Wanda Warska

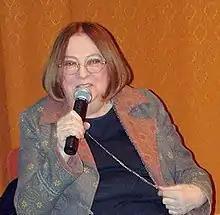
Warska in 2006

Wanda Małolepsza (28 April 1930 – 6 July 2019), known professionally as Wanda Warska, was a Polish jazz singer and composer who worked with her husband Andrzej Kurylewicz and was nicknamed the "First Lady of Polish Jazz".